Tode Station

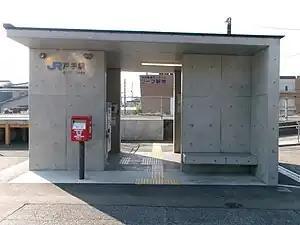
Tode Station, November 2023

is a passenger railway station located in the city of Fukuyama, Hiroshima Prefecture, Japan. It is operated by the West Japan Railway Company (JR West).